One Life to Live

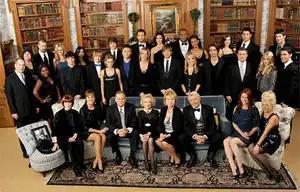
The season 44 (2011–12) and official ABC Daytime finale cast photo of "One Life to Live".Front row (l–r): Portrait of Philip Carey, Patricia Elliott, Hillary B. Smith, Robert S. Woods, show creator Agnes Nixon, Erika Slezak, Jerry verDorn, Melissa Archer, Ilene KristenSecond row: Peter Bartlett, Shenell Edmonds, Eddie Alderson, Austin Williams, Farah Fath, John-Paul Lavoisier, Kassie DePaiva, Roger Howarth, Kristen Alderson, Michael Easton, Mark Lawson, Bree Williamson, David A. GregoryThird row: Lea DeLaria, Josh Kelly, Terri Conn, Shenaz Treasury, Andrew Trischitta, Ted King, Florencia Lozano, Sean Ringgold, Kearran Giovanni, Kelley Missal, Lenny Platt, Nic Robuck

The show originally concentrated on the wealthy, White Anglo-Saxon Protestant Lord family, the less wealthy Siegels (among the first attempts to showcase either an interfaith marriage or Jewish character on daytime television), the middle-class Riley family and Wolek family, and the working-class African-American mother and daughter Sadie Gray and Carla Gray. Heiress Victoria Lord and her extended family remained a prime focus until the series ended. Over the years many other families were introduced, most notably the Buchanan family and the Cramer family, who intermarried with the Lords and also remained a fixture on "One Life to Live" until its end.